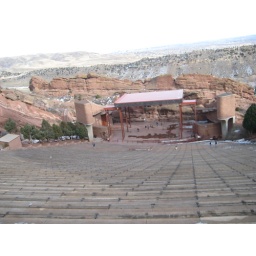
red rocks ampitheater in morrison colorado